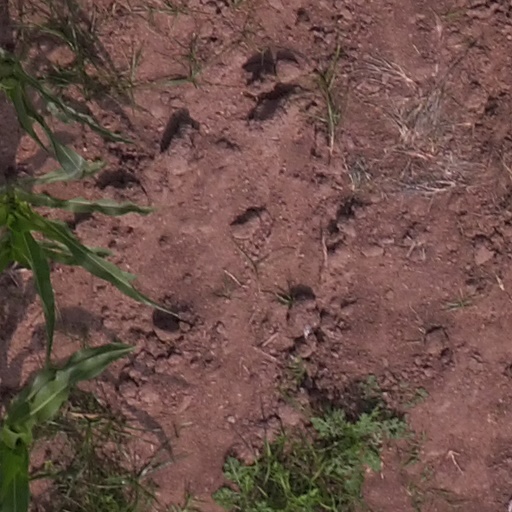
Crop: maize; corn